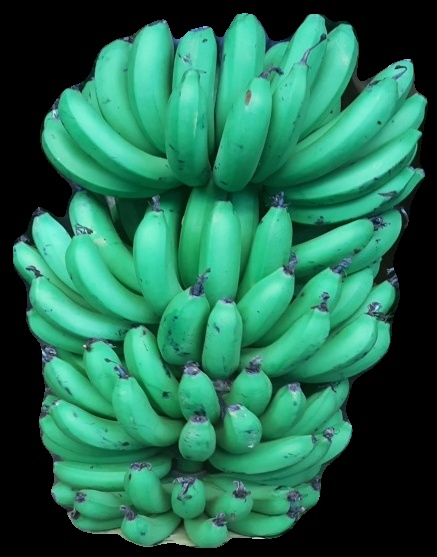
Variety: pachbale
Grade: grade1